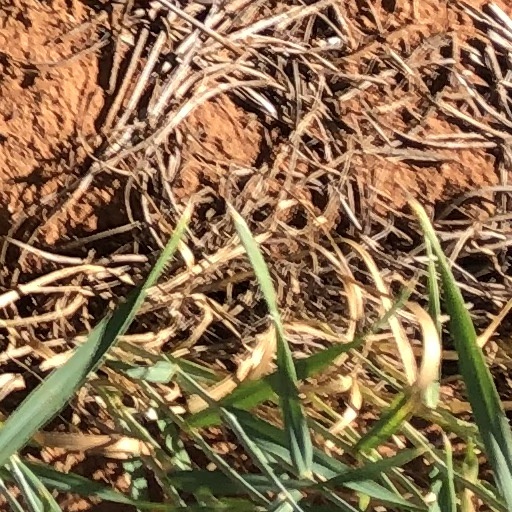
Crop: wheat